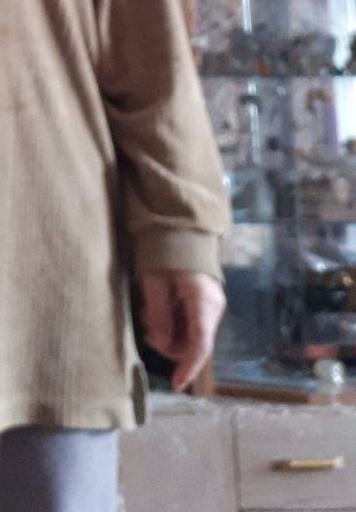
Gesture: no_gesture